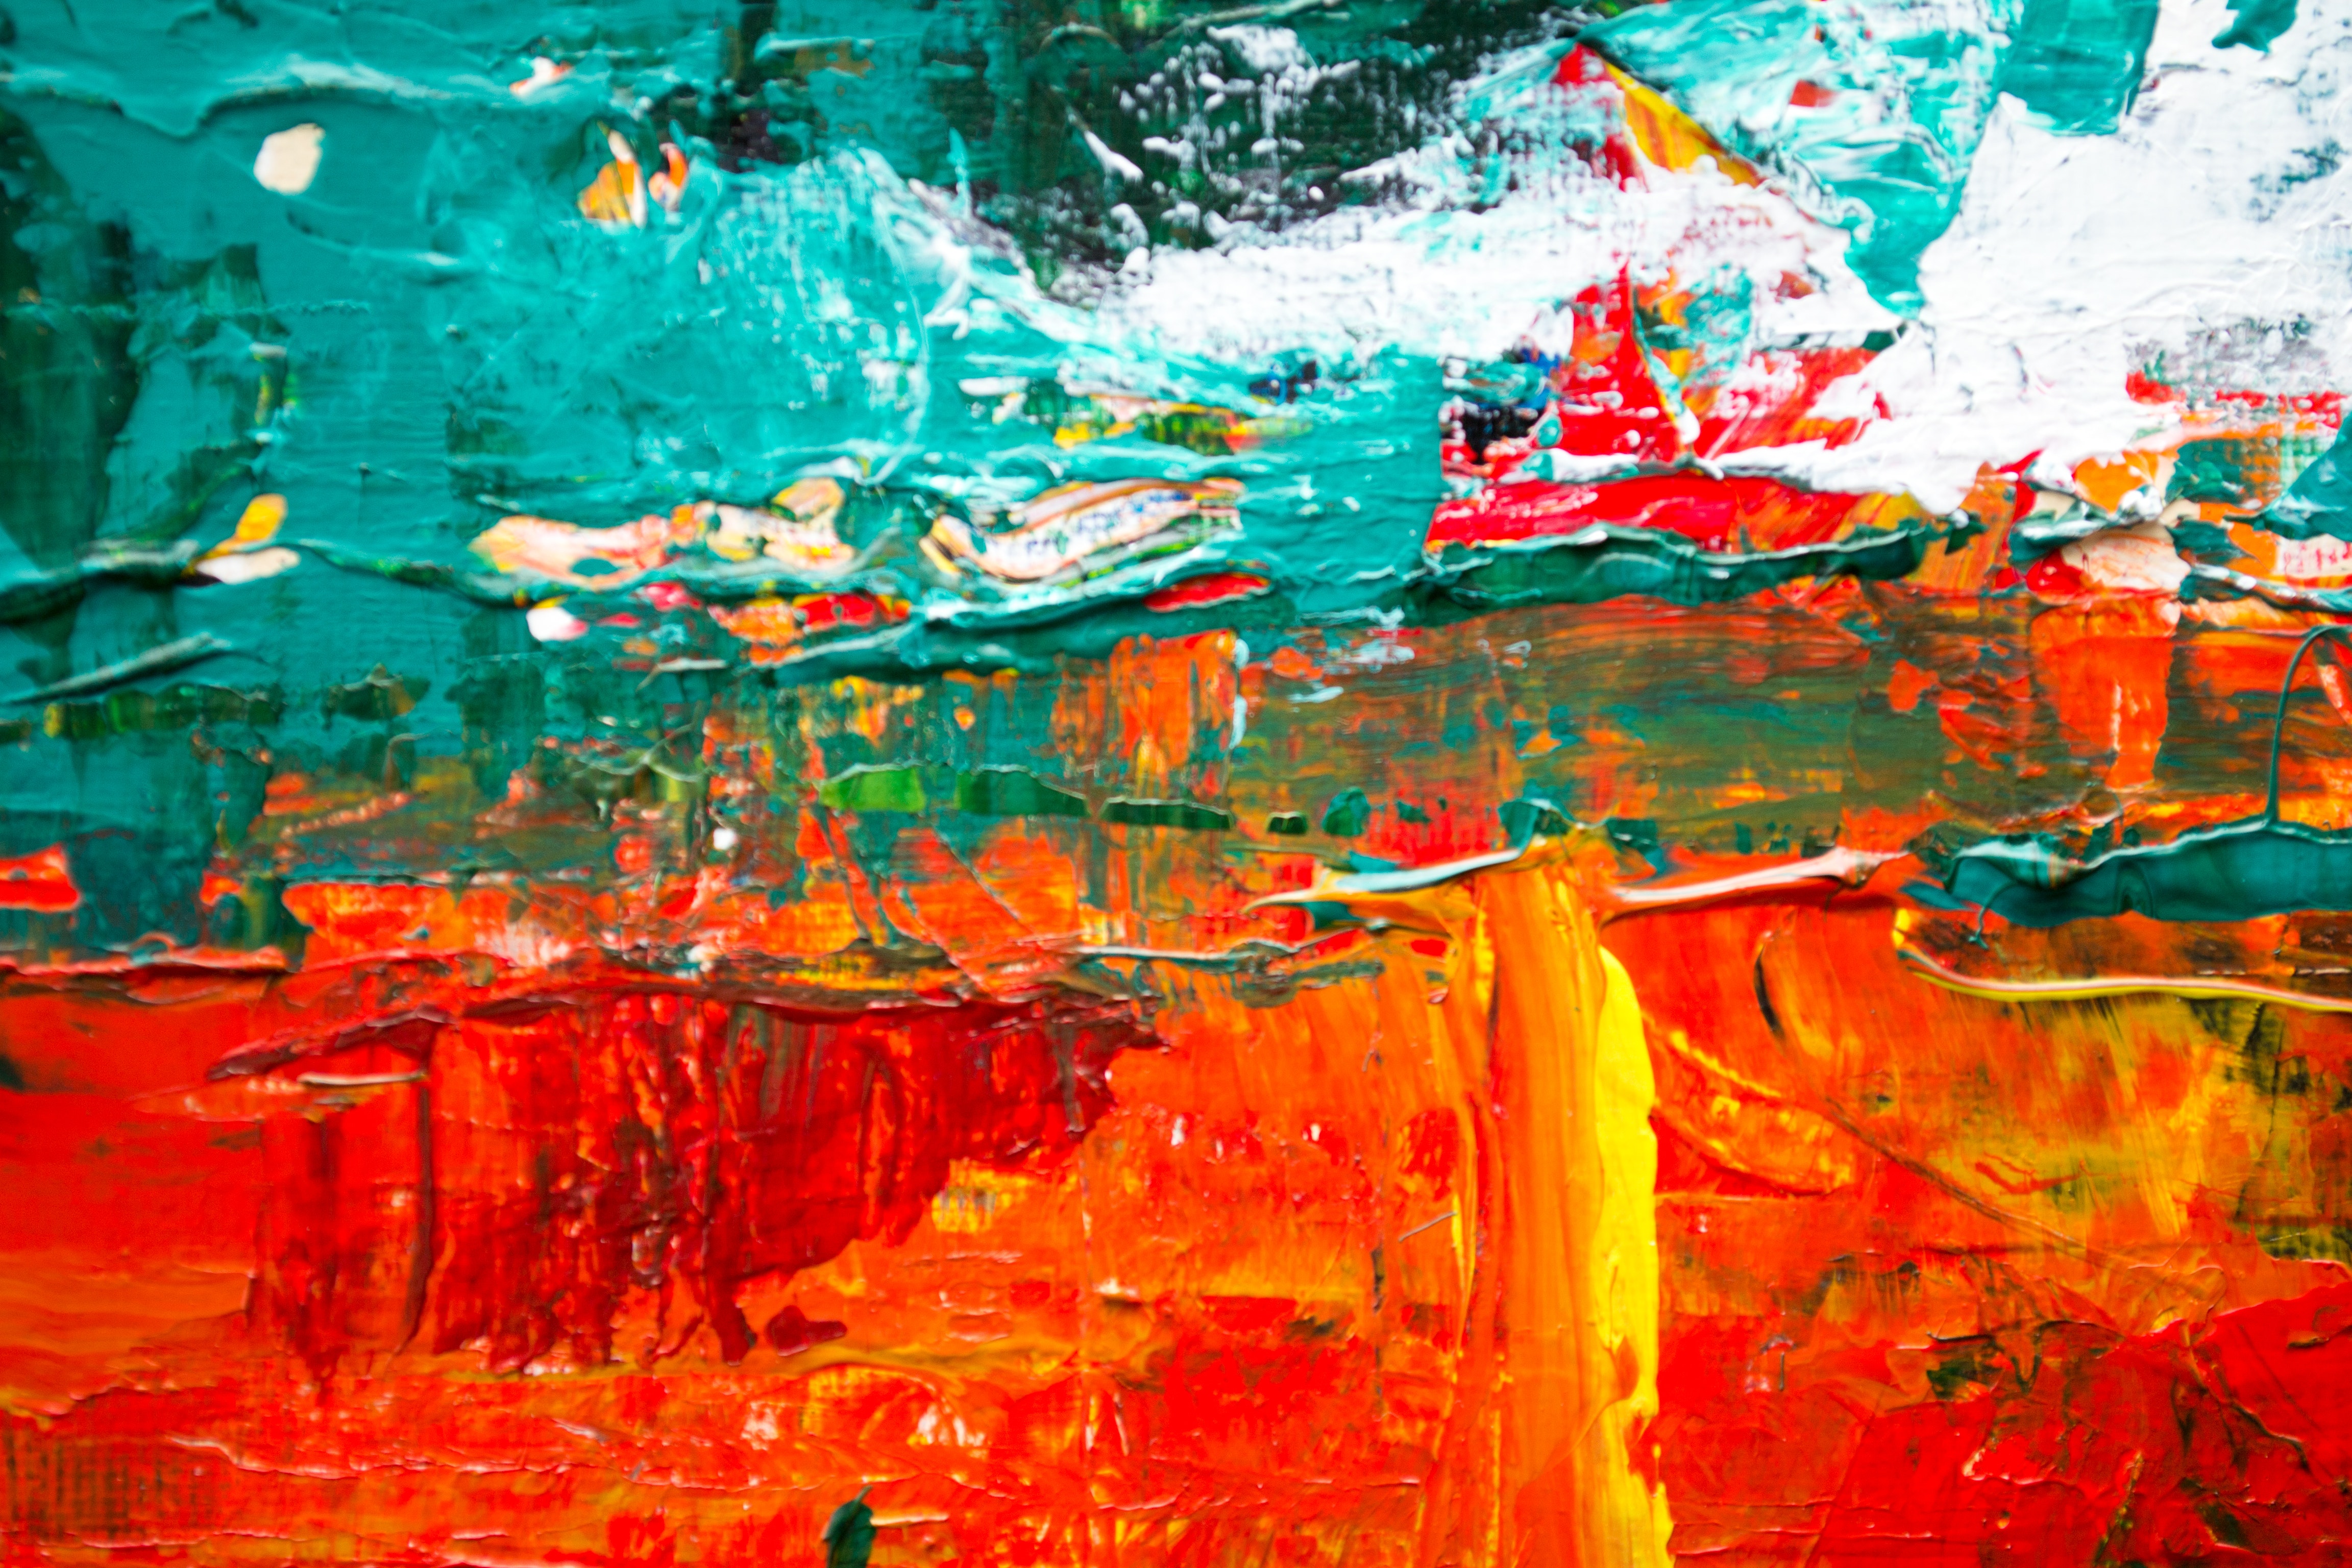
red, modern art, painting, orange, acrylic paint, art, Colorfulness, paint, visual arts, artwork, graphics, watercolor paint